Eric Gascoigne Robinson

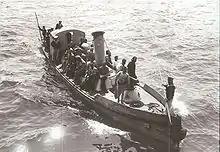
HMS "Triumph"'s picket boat returning to the battleship after the "E15" expedition.

Observing his consort's plight, Robinson did not hesitate, steaming to the stricken vessel and rescuing her crew before escaping downstream to Mudros. It was estimated that the Turks fired at least 500 heavy calibre rounds of ammunition at the two boats in just a few minutes. A German officer present noted that "I have never on the course of the war seen an attack carried out with such pluck and fearlessness". It has also been commented that this action should have brought Robinson a second Victoria Cross, but he was promoted to Commander by special decree instead.